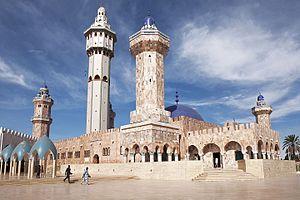
Touba est une ville du Sénégal, siège de la confrérie musulmane des mourides, située à 194 km à l'est de la capitale Dakar dans le département de Mbacké. Elle est la deuxième ville la plus peuplée du pays, derrière la capitale Dakar, avec plus d'un million d'habitants, et une agglomération comptant, selon les sources, entre 1 000 000 et 1 500 000 habitants en 2018.